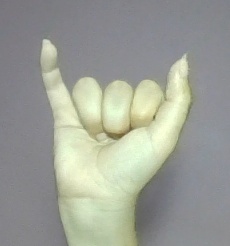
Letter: ya